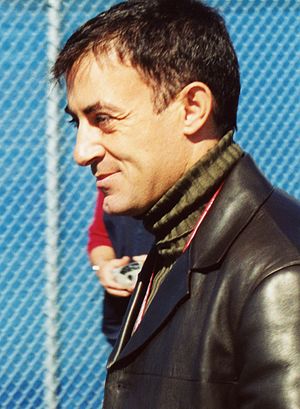
Jean Alesi
Jean Alesi
Jean Alesi er en fransk tidligere racerkører, der blev bedst kendt for sine hele 13 sæsoner i Formel 1. Karrieren i Formel 1 strakte sig fra 1989 til 2001, hvor han nåede at køre for adskillige teams.